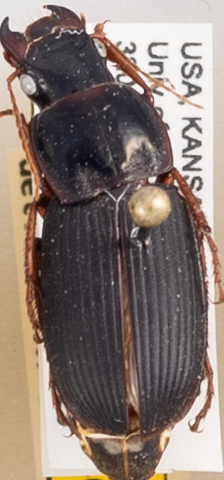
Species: Harpalus pensylvanicus
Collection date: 2021-08-25
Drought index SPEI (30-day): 0.824
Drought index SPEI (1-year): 0.02
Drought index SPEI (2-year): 0.42